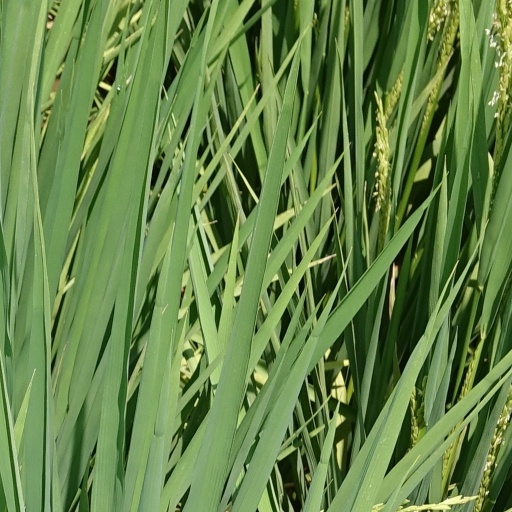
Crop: rice